Azov Fortress

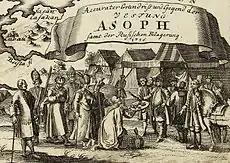
The surrender of Azov in 1736

Peter the Great led the Azov campaigns of 1695–96. The military expedition advanced by land and water (the rivers of Voronezh, Volga and Don). The first attempt to storm the Azov Fortress under the command of general admiral Franz Lefort was undertaken on 5 August 1695. It was not successful. The Russian Army succeeded in occupying the watchtowers only. The number of dead and wounded Russian soldiers reached over 1500 during the storming. The second storming of the Azov fortress was undertaken on 25 September. The Lifeguard Preobrazhensky Regiment and Semyonovsky Regiment under Fyodor Apraksin occupied most of the fortifications and were able to enter the town. However Turks had time to regroup and Apraksin's advance failed without support of other army units. The siege was lifted on 2 October.